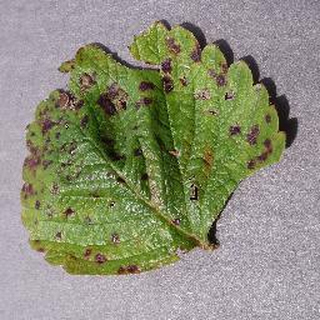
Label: strawberry_leaf_scorch